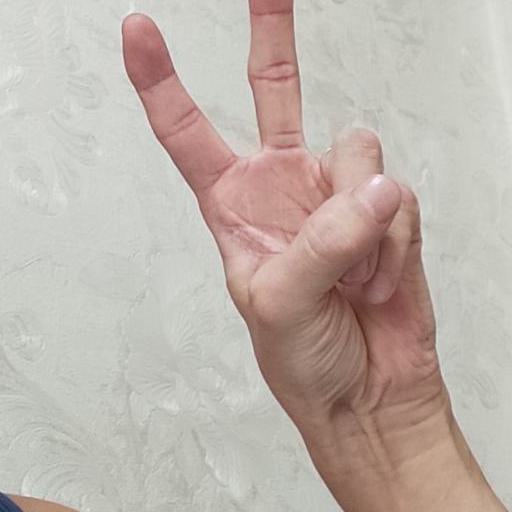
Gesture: peace